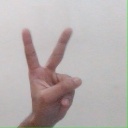
अक्षर: क